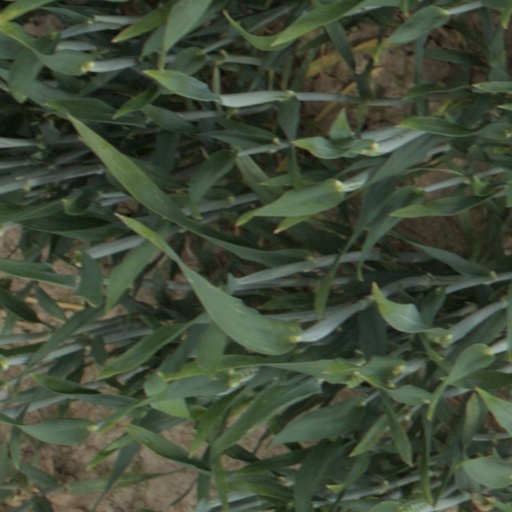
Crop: wheat